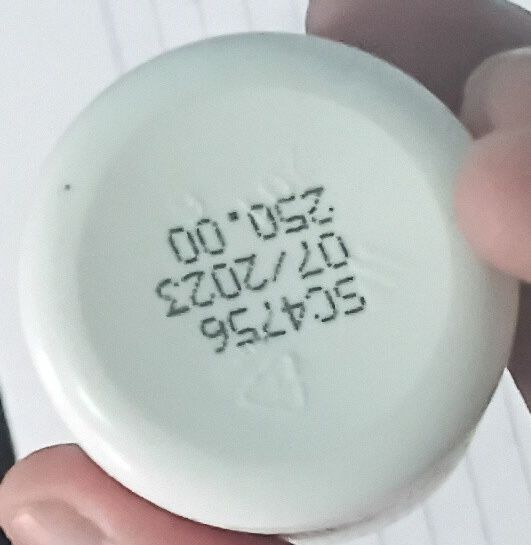
Label: plastic